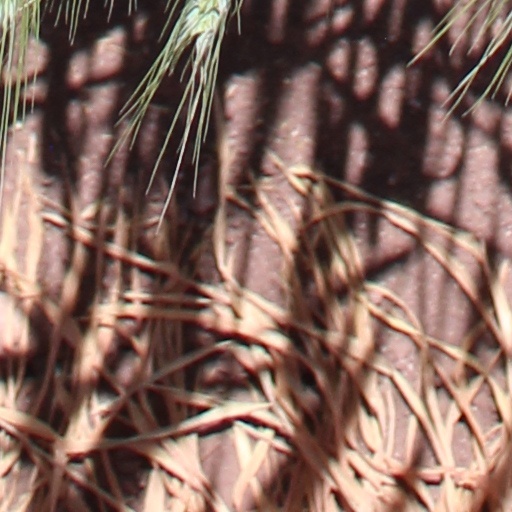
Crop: wheat